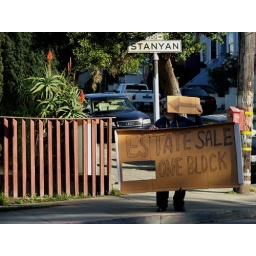
a big box with a hole in it makes a good sign